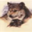
Label: wolf